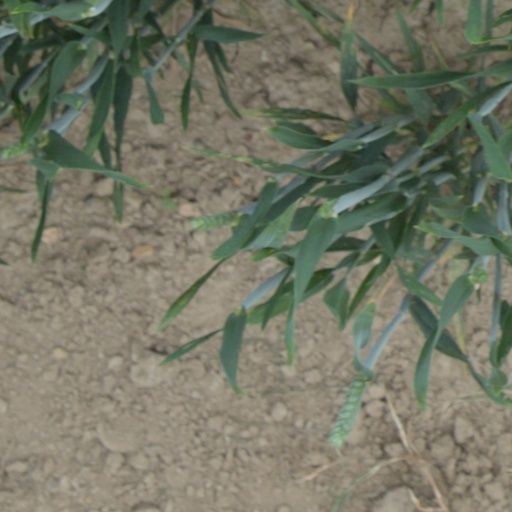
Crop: wheat